Unreal Tournament 3

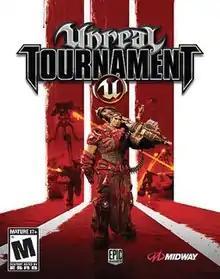

Unreal Tournament 3 ("UT3") is a first-person arena shooter video game developed by Epic Games and published by Midway Games. Part of the "Unreal" franchise, it is the fourth game in the "Unreal Tournament" series, and the eighth and final game overall; its name is in reflection of the game being the first in the franchise to use Unreal Engine 3. It was released on November 19, 2007, for Microsoft Windows, December 10 for the PlayStation 3, and on July 3, 2008, for the Xbox 360. OS X and Linux ports were planned, but they were eventually cancelled. A free-to-play version, entitled Unreal Tournament 3 X, was leaked in late 2022 and cancelled in the following year.